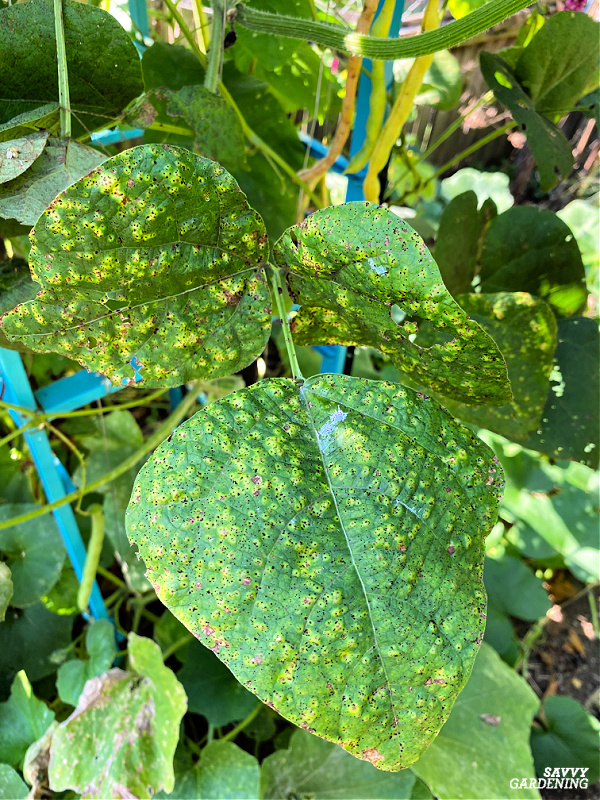
Plant: Bean
Disease: bean rust